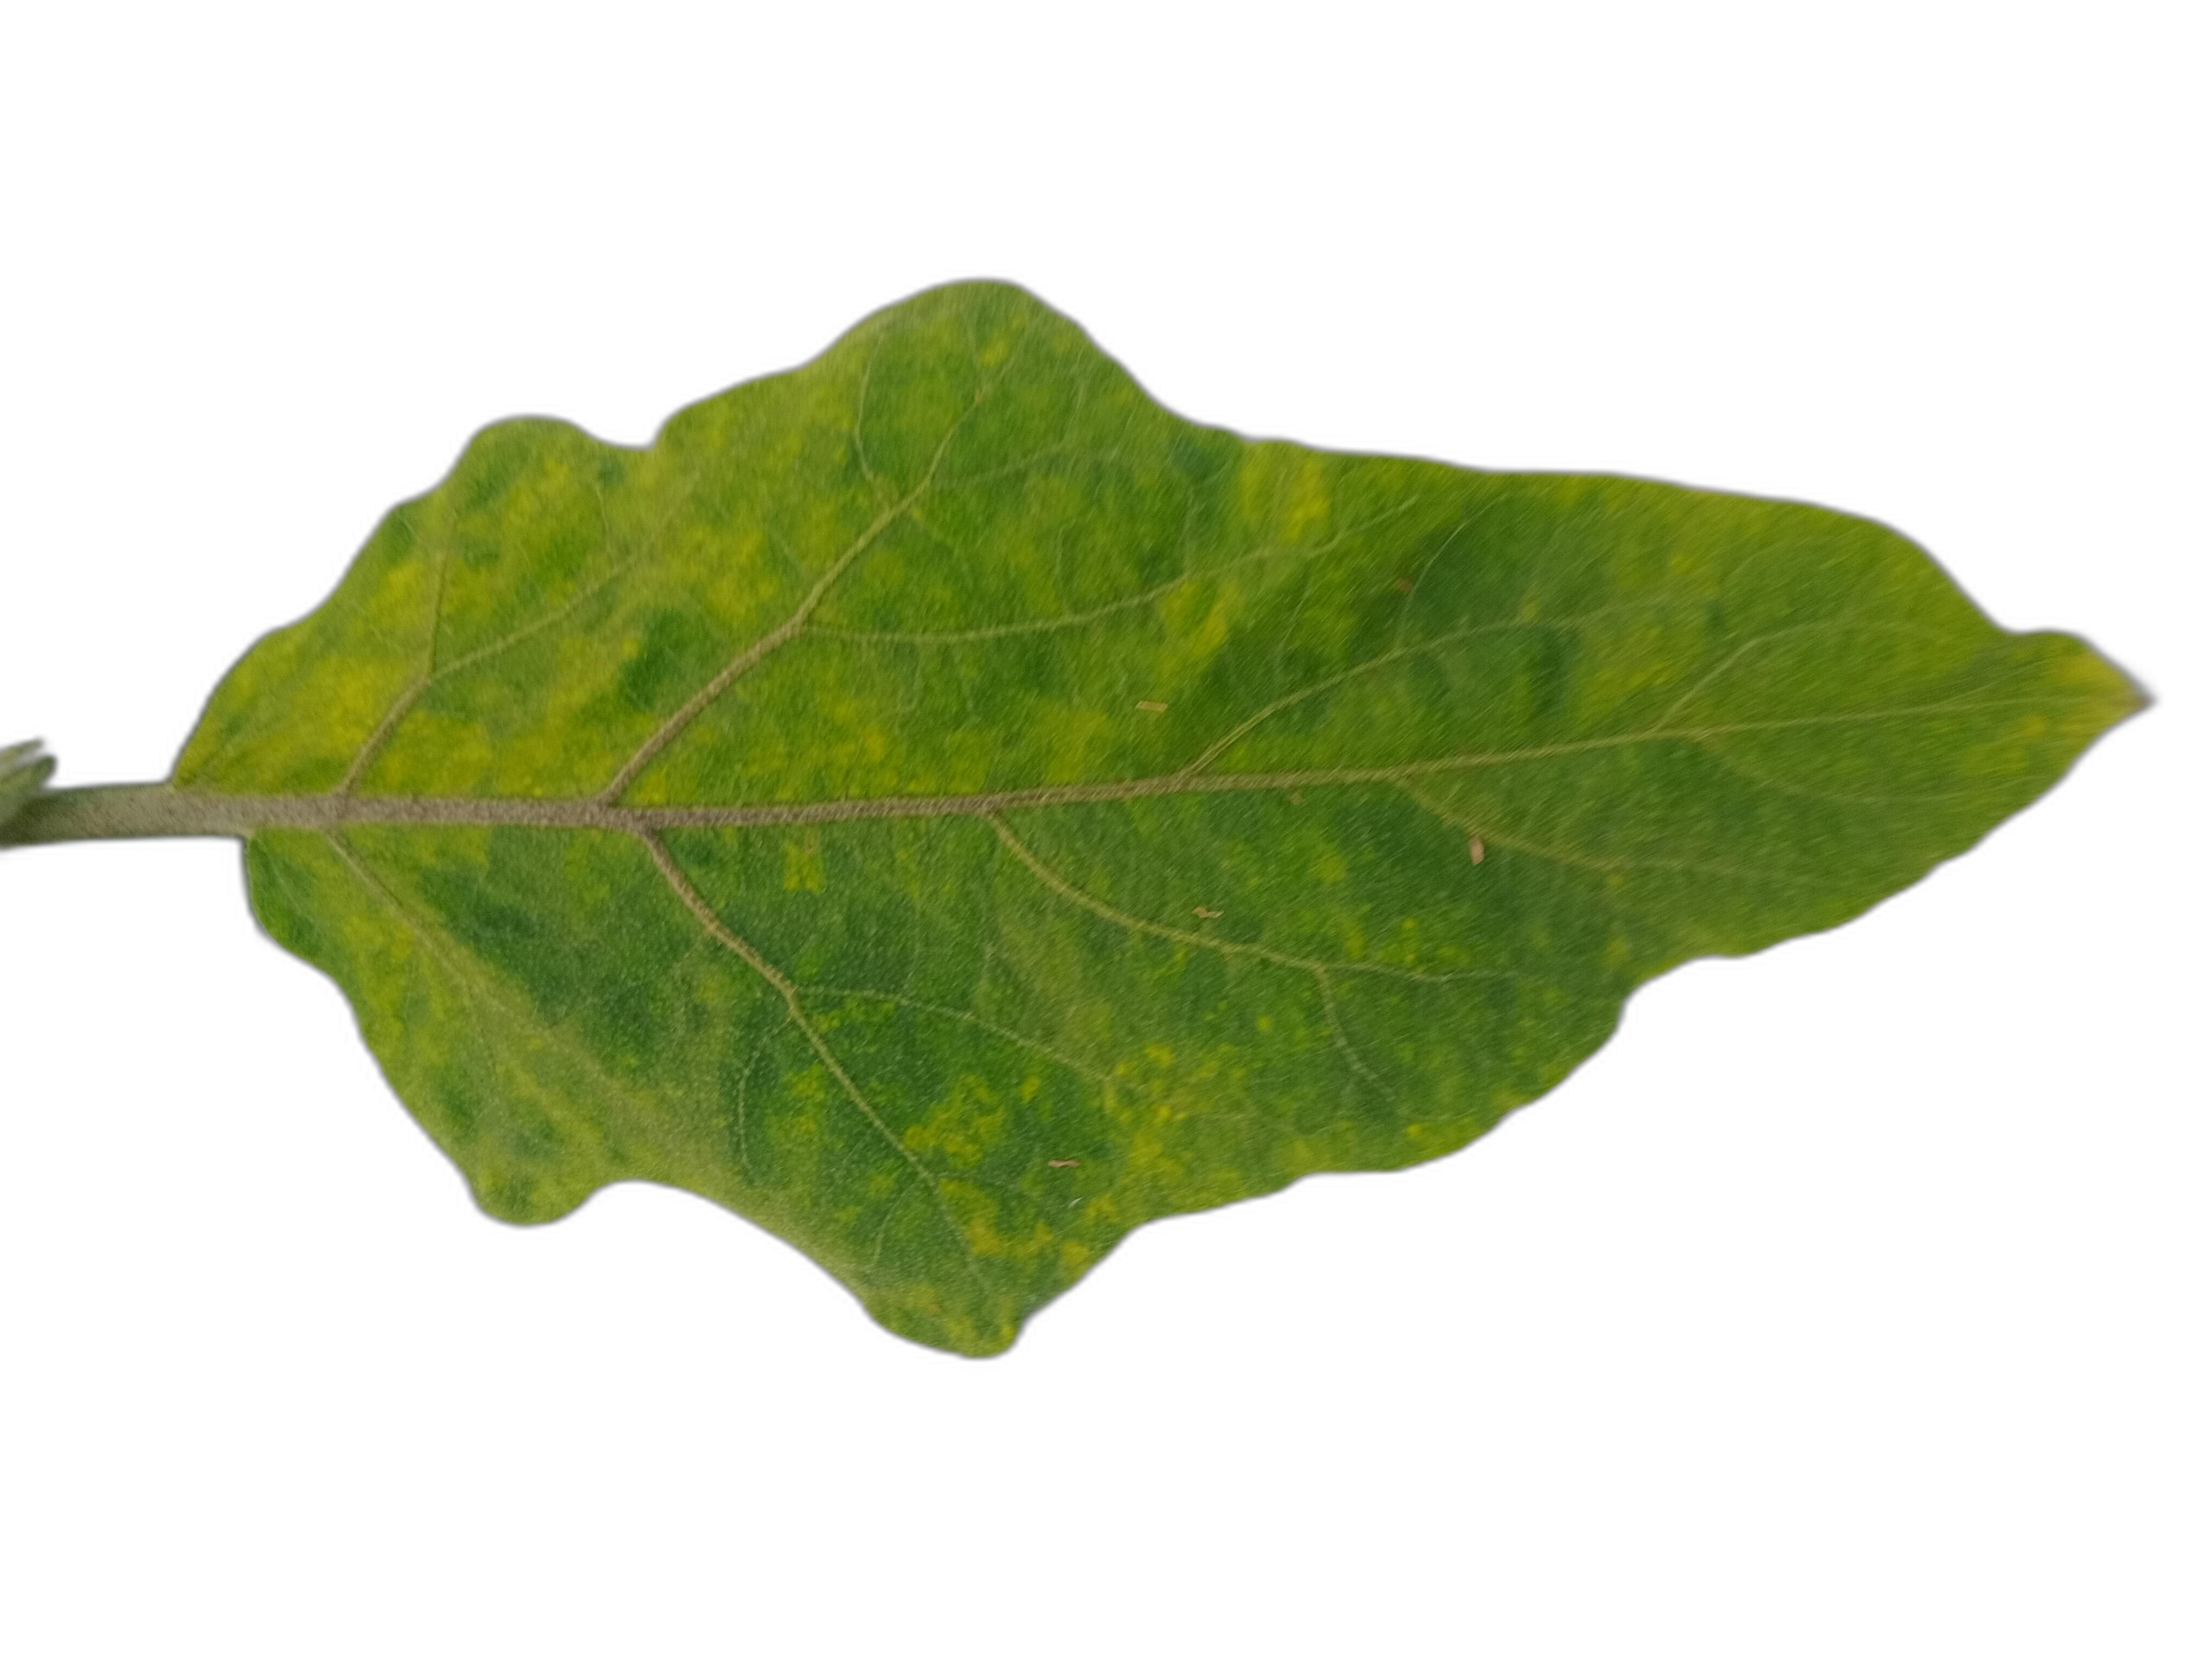
Label: Mosaic Virus Disease